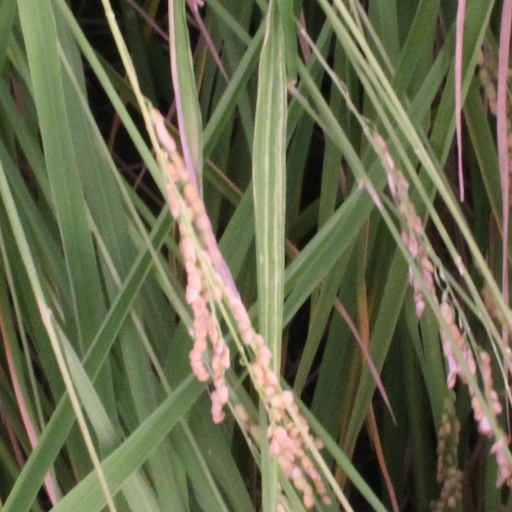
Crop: rice